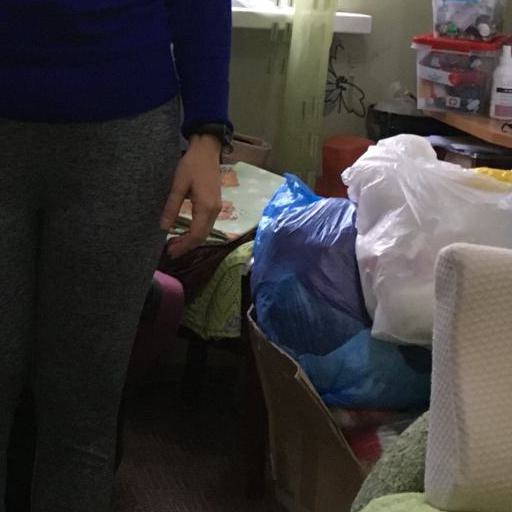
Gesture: no_gesture